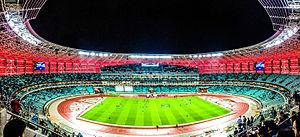
Le championnat d'Europe de football 2020, officiellement UEFA Euro 2020, est la seizième édition du Championnat d'Europe de football, compétition par équipes nationales masculines de football organisée par l'Union des associations européennes de football. Il était préalablement programmé du 12 juin 2020 au 12 juillet 2020, mais, en raison de la pandémie de Covid-19 qui sévit en Europe, l'UEFA décide de le reporter d'un an, du 11 juin au 11 juillet 2021, son nom « UEFA Euro 2020 » restant toutefois inchangé.
Un stade olympique est un stade dans lequel se sont déroulés des Jeux olympiques. Certains sont construits pour l'occasion alors que d'autres existant déjà sont choisis pour l’événement.